Janet Street-Porter

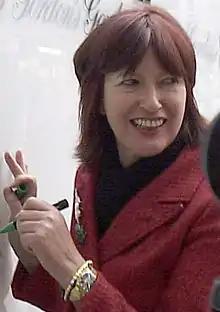
Street-Porter unveiling the Gordon's Gin "Judge for Yourself" tour at London Victoria station in November 2005

Street-Porter began to work in television at London Weekend Television (LWT) in 1975, first as a reporter on a series of mainly youth-oriented programmes, including "The London Weekend Show" (1975–79), then went on to present the late-night chat show "Saturday Night People" (1978–80) with Clive James and Russell Harty. She later produced "Twentieth Century Box" (1980–82), presented by Danny Baker.